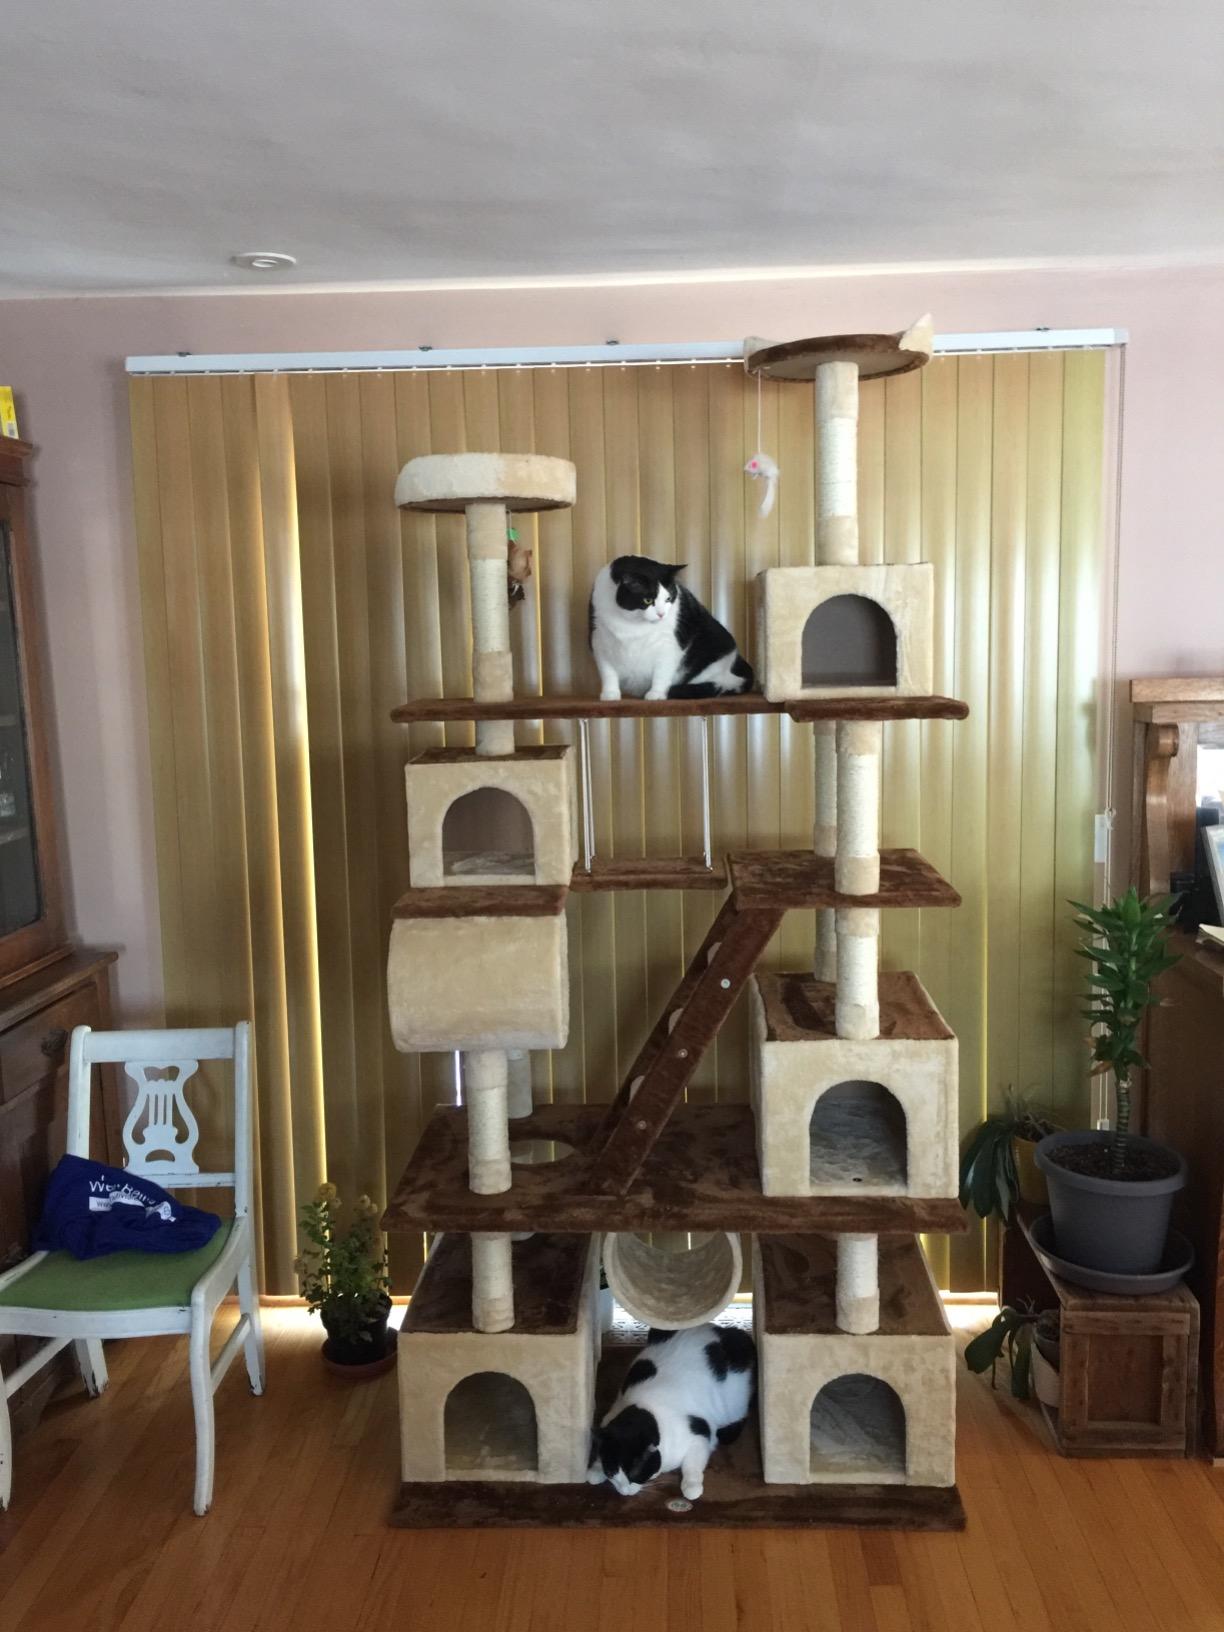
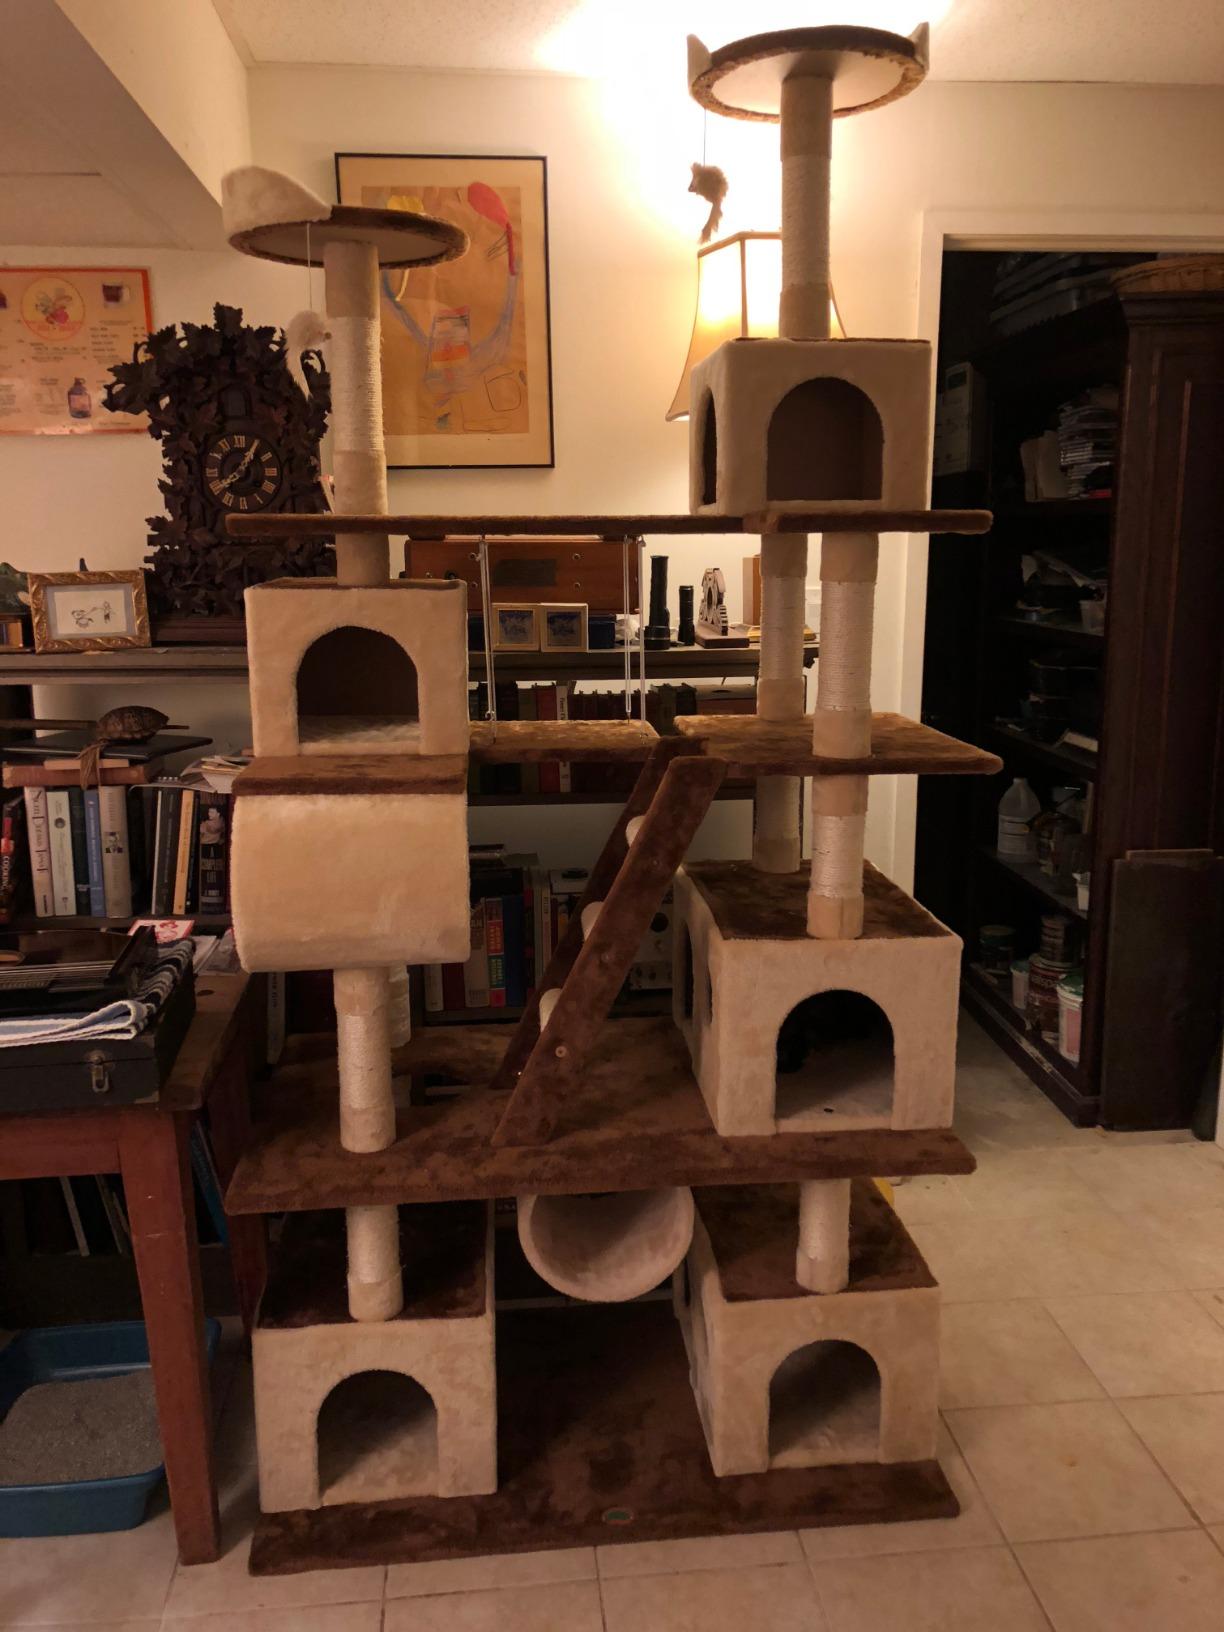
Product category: items_cat tree
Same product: yes